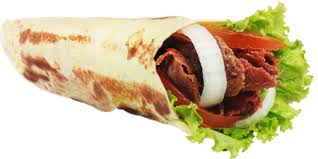
Yemek: kebap